ElbaFly

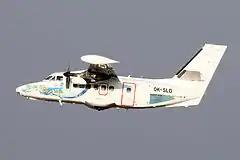
Silver Air Let L-410 Turbolet in "fly to Elba, Tuscan island" special livery

ElbaFly was a broker based in Elba, and organised flights to and from Italy.